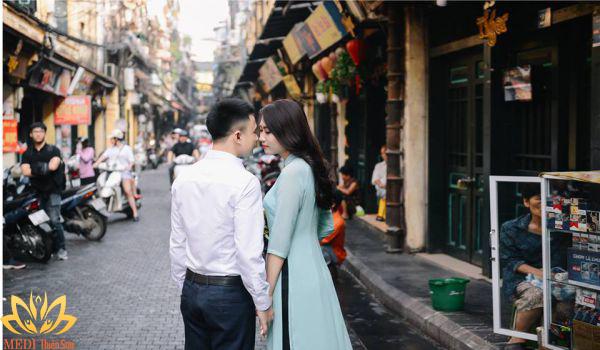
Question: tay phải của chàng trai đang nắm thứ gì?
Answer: đang nắm tay cô gái